Harding Theater

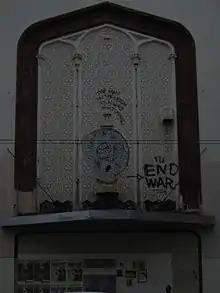
Boarded-up facade of Harding Theater in 2005

The owner/developer had a "compromise" plan—to remove the back fly system (see also batten) - so that a separate independent structure containing eight units of housing condominia could be constructed while preserving the existing proscenium arch, maintaining the existing auditorium and lobby and their extant detailing. Consideration for the removal and reconstruction of the raked theater floor and seating to allow for a new parking level below, addition of windows, and the upgrade of restrooms to conform with modern building codes were also reviewed in depth to conform with the Secretary of the Interior's "Standards for the Rehabilitation of Historic Structures".